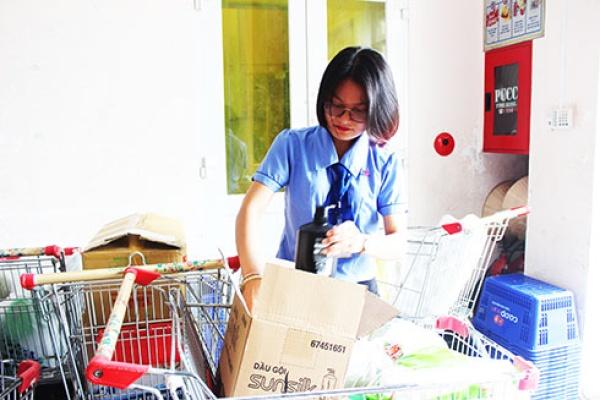
nhân viên siêu thị đang kiểm tra phía bên trong của một cái thùng các tông